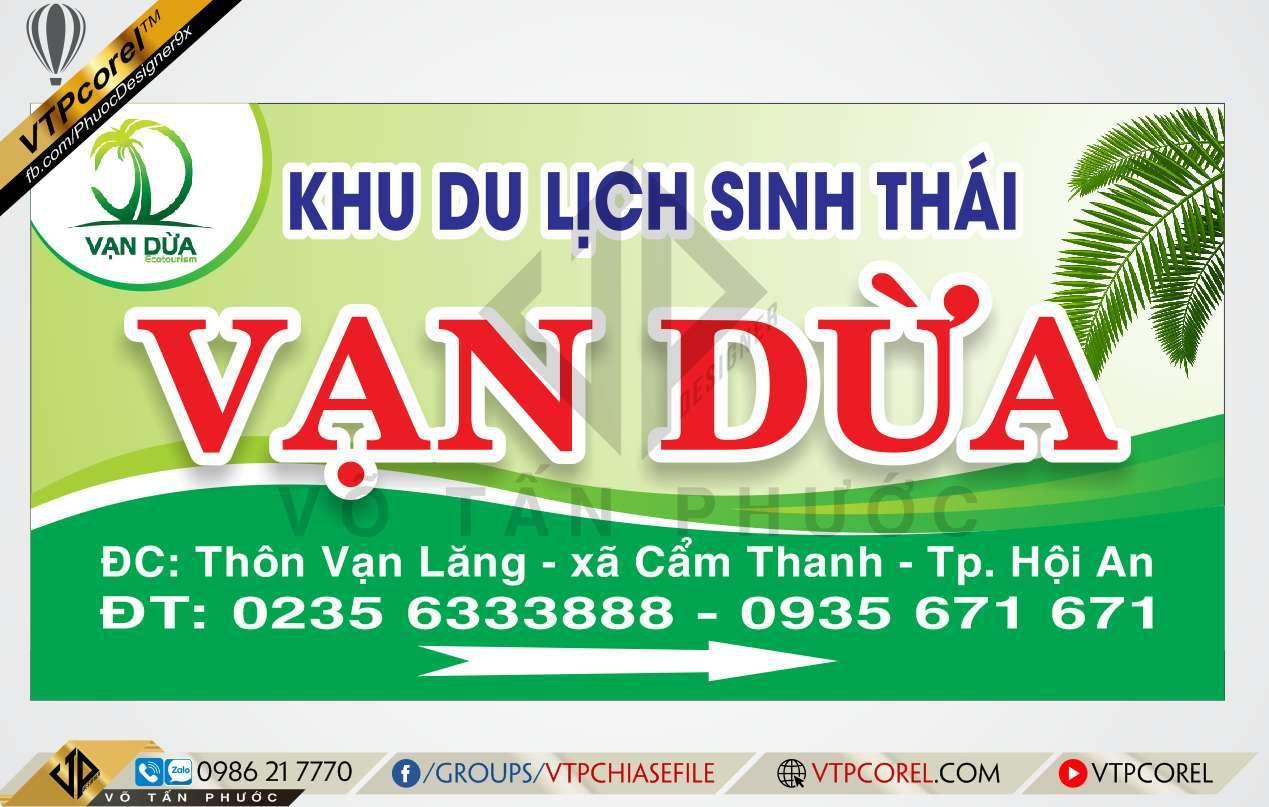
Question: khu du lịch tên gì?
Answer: khu du lịch vạn dừa